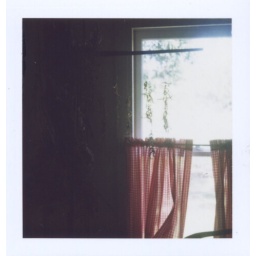
Polaroid Electric Zip (in blue)Expired Viva Film (exp. 2008)Looking out the kitchen window of the Moore House in Heritage Village.